Muisca calendar

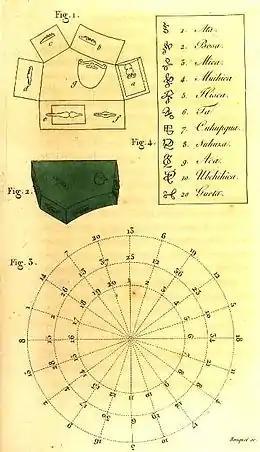
Sketch of the complex Muisca calendar by Alexander von Humboldt

The calculation of time in the Muisca calendar was a complex combination of different time spans, which describe periods that extends from weeks to years, centuries and even higher time spans. The day was defined by the daily solar cycle, whereas the month was defined, depending on the context, by both the synodical and the sidereal lunar cycles. Different scholars have described variation of weeks (3, 10 or 15 days), years (rural, common and holy) centuries (common and holy) and eventually, higher periods of time as the "Bxogonoa".